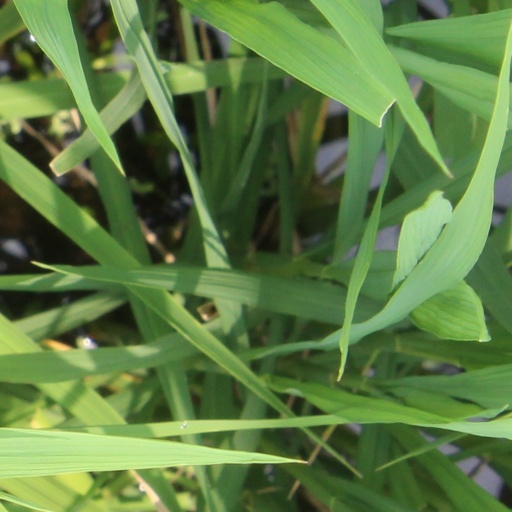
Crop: rice